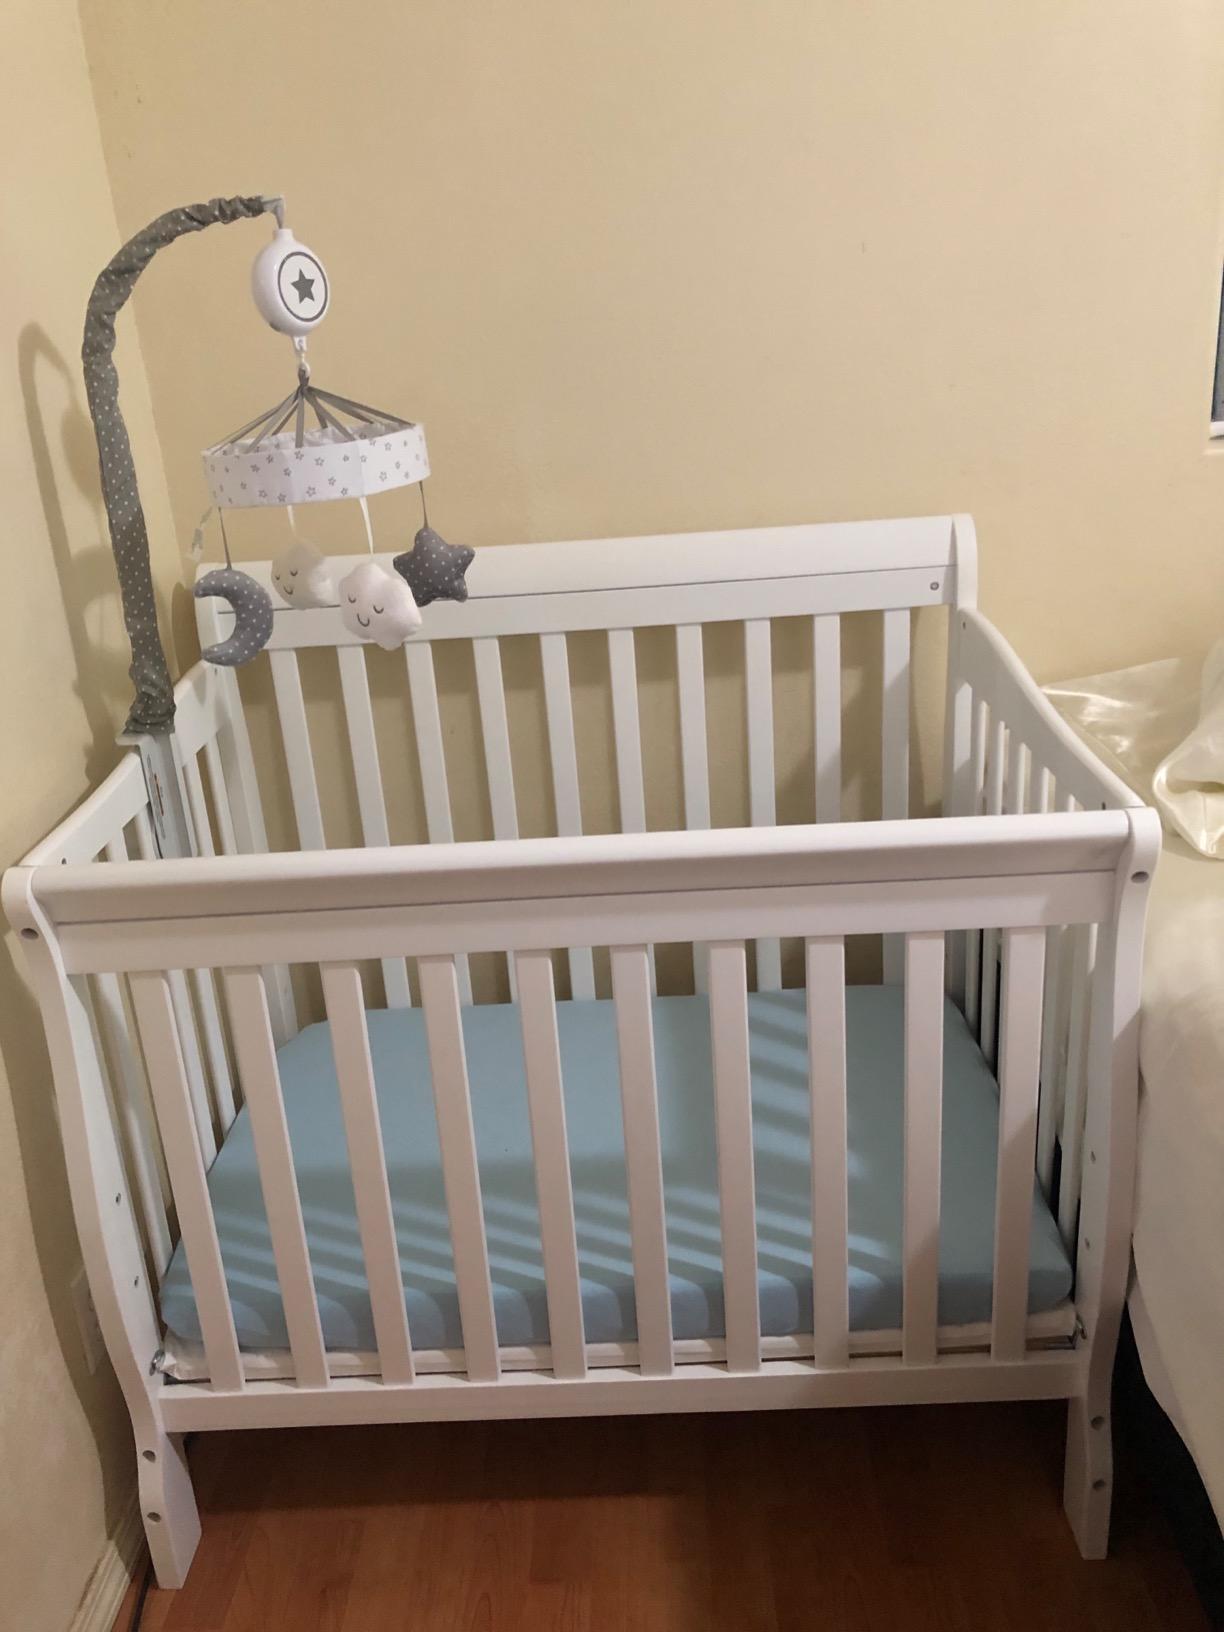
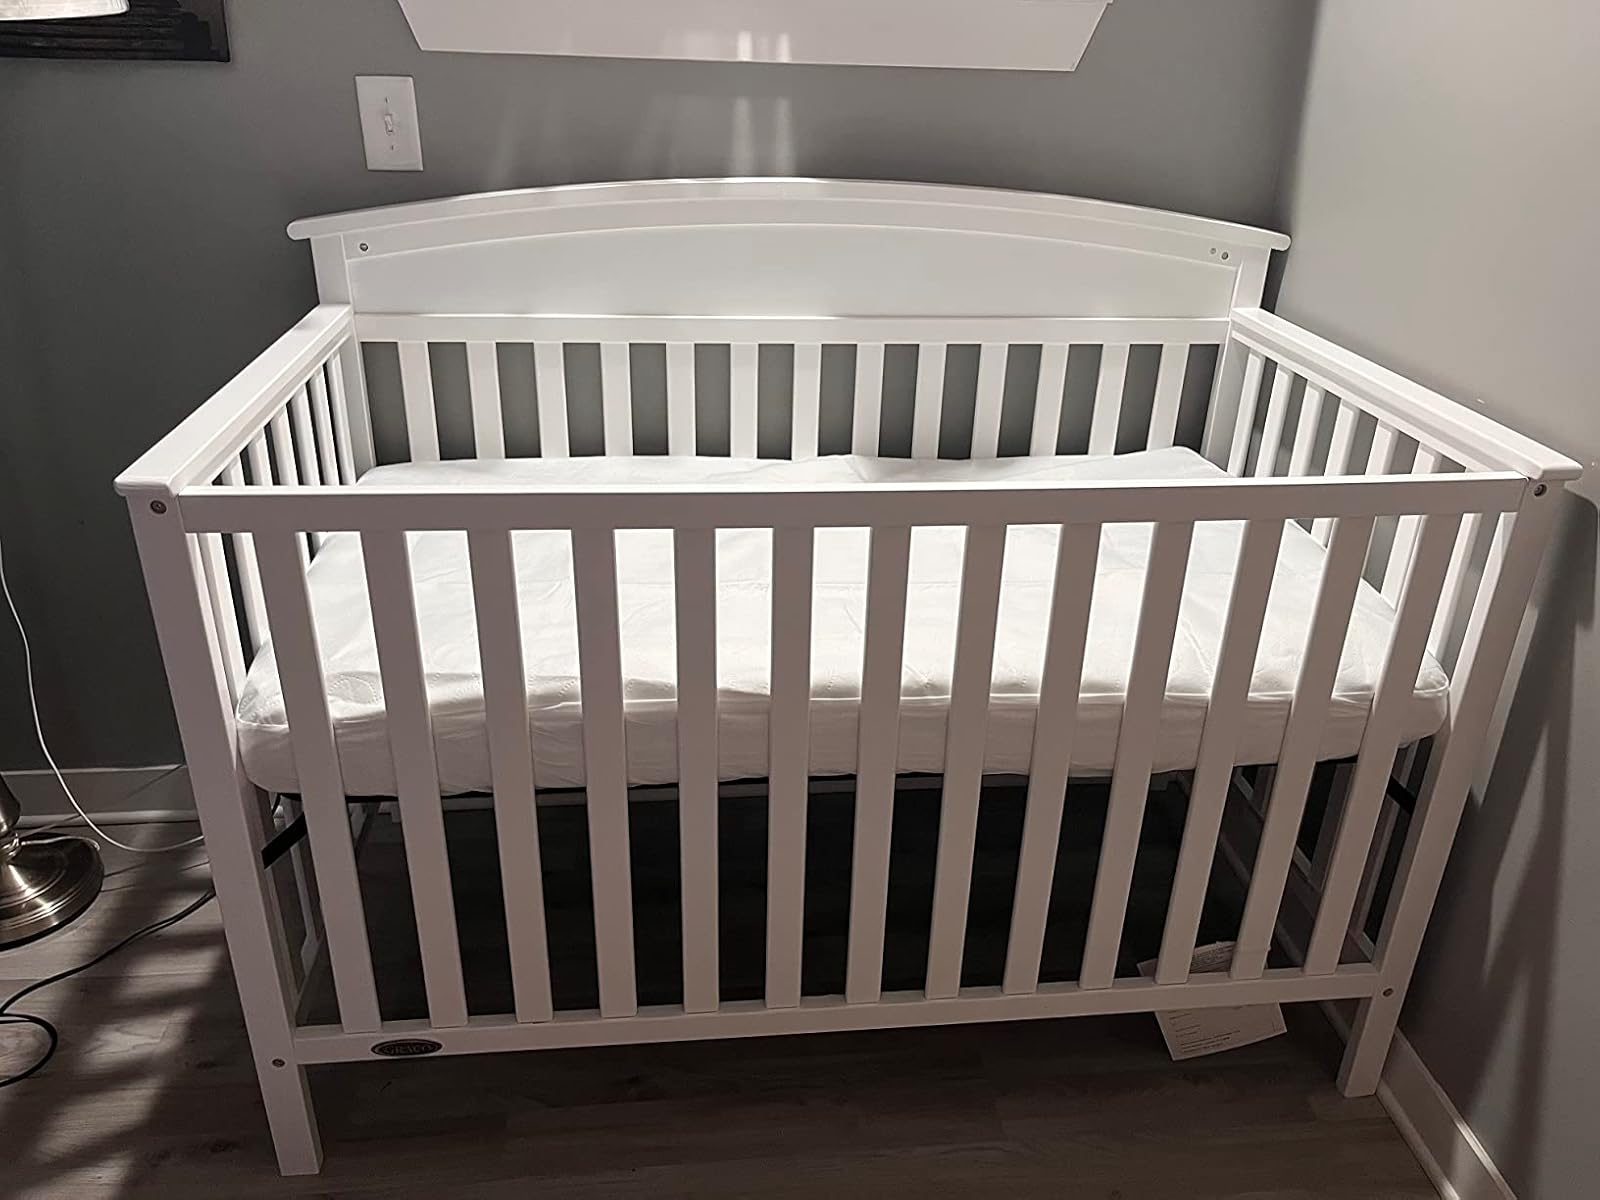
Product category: products_crib
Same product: no